Ofra Haza

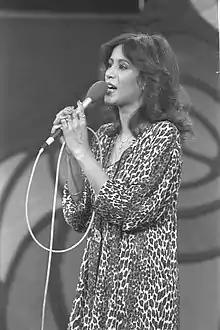
Haza in 1981

Ofra Haza (19 November 1957 – 23 February 2000) was an Israeli singer, songwriter, and actress, commonly known in the Western world as "the Madonna of the East", or "the Israeli Madonna". Her voice has been described as a "tender" mezzo-soprano. In 2023, "Rolling Stone" ranked Haza at number 186 on its list of the 200 Greatest Singers of All Time.